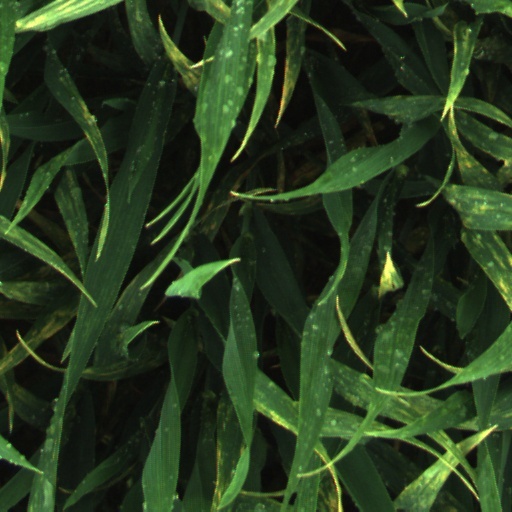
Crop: wheat